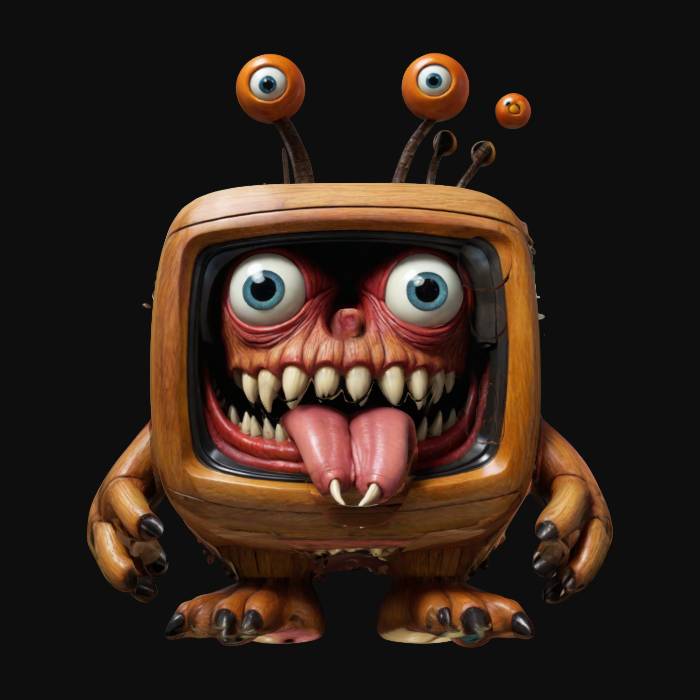
미적 점수 (1~10점): 8